Ali bin Fetais Al-Marri

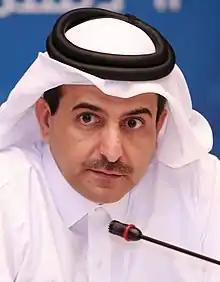
Dr. Al Marri presenting a lecture in Doha

The United Nations has chosen Attorney-General H E Dr. Ali bin Fetais Al Marri to be a member of the Peace Advisory Board of the United Nations Institute for Training and Research (UNITAR) in Geneva. The Advisory Board provides technical and critical analysis of the peacekeeping activities around the world to ensure that the quality standards adopted in compliance with the UNITAR mandate and UN guidelines are respected and well-integrated.